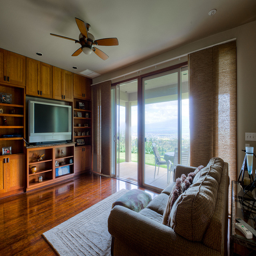
A living room filled with furniture and a flat screen TV.
The living room is airy with sliding doors to the patio.and natural wood built-ins.
A living room with a couch and television set is next to a sliding glass door.
A living room with sun coming in from the window on the right, showing a modern, upscale living room.
A living room with a sliding glass door